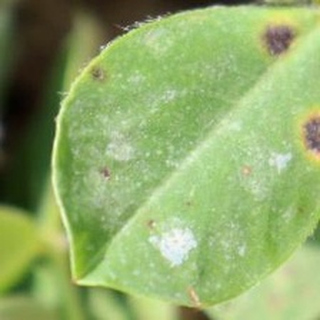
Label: groundnut_early_leaf_spot